Turbio River (Patagonia)

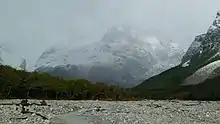
The bed of the Turbio River in March 2011

The Turbio River (or Rio Turbio in Spanish) rises in a mountainous region of the Argentine Andes.